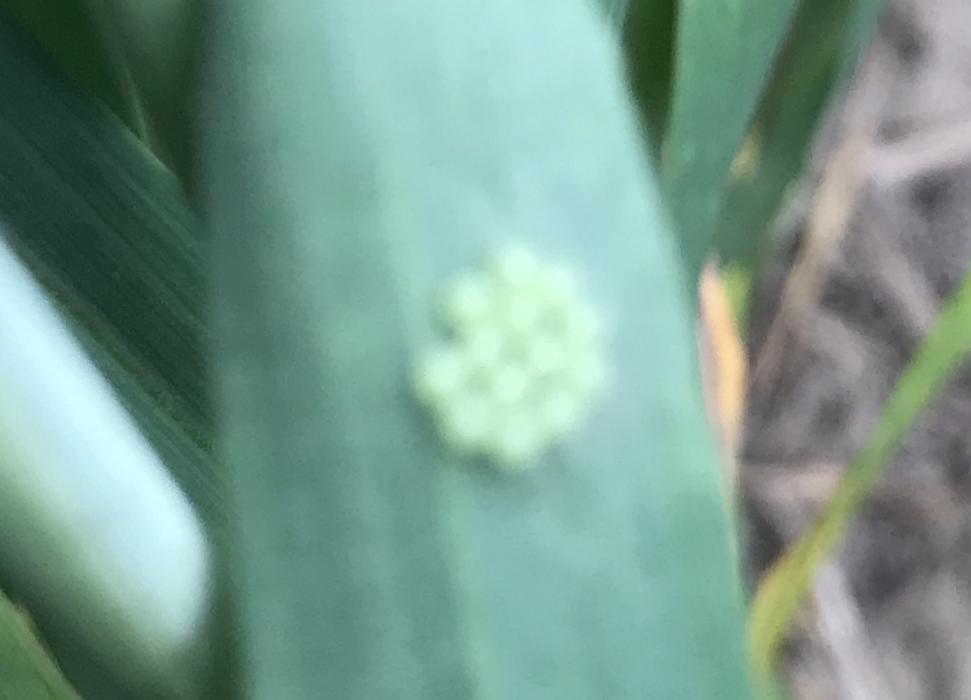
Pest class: stink_bug